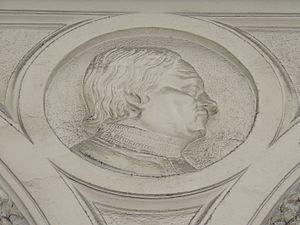
Passage Pommeraye, Nantes, France - Médaillon de la galerie Santeuil (côté ouest, le quatrième en partant du nord) - Olivier de Clisson
Le passage Pommeraye est une galerie marchande du centre-ville de Nantes, en France. Construit à partir de fin 1840, il est mis en service le 3 juillet 1843, et classé monument historique depuis le 26 décembre 1976. Tirant sa particularité d'être construit sur un terrain présentant une forte déclivité, il s'étend sur trois niveaux distribués par un escalier central, et est un des attraits touristiques de la ville. Si sa construction a entraîné la ruine de son promoteur, Louis Pommeraye, le passage, considéré comme une réussite architecturale, est resté un lieu de commerce florissant. Il a bénéficié d'une rénovation achevée en 2015.
Olivier V de Clisson, né le 23 avril 1336 au château de Clisson et mort le 23 avril 1407 au château de Josselin, est un grand seigneur féodal breton, connétable de France, comte de Porhoët, baron de Pontchâteau. Représentant le plus illustre de la famille de Clisson, sa cruauté au combat lui vaut d'être surnommé le Boucher.